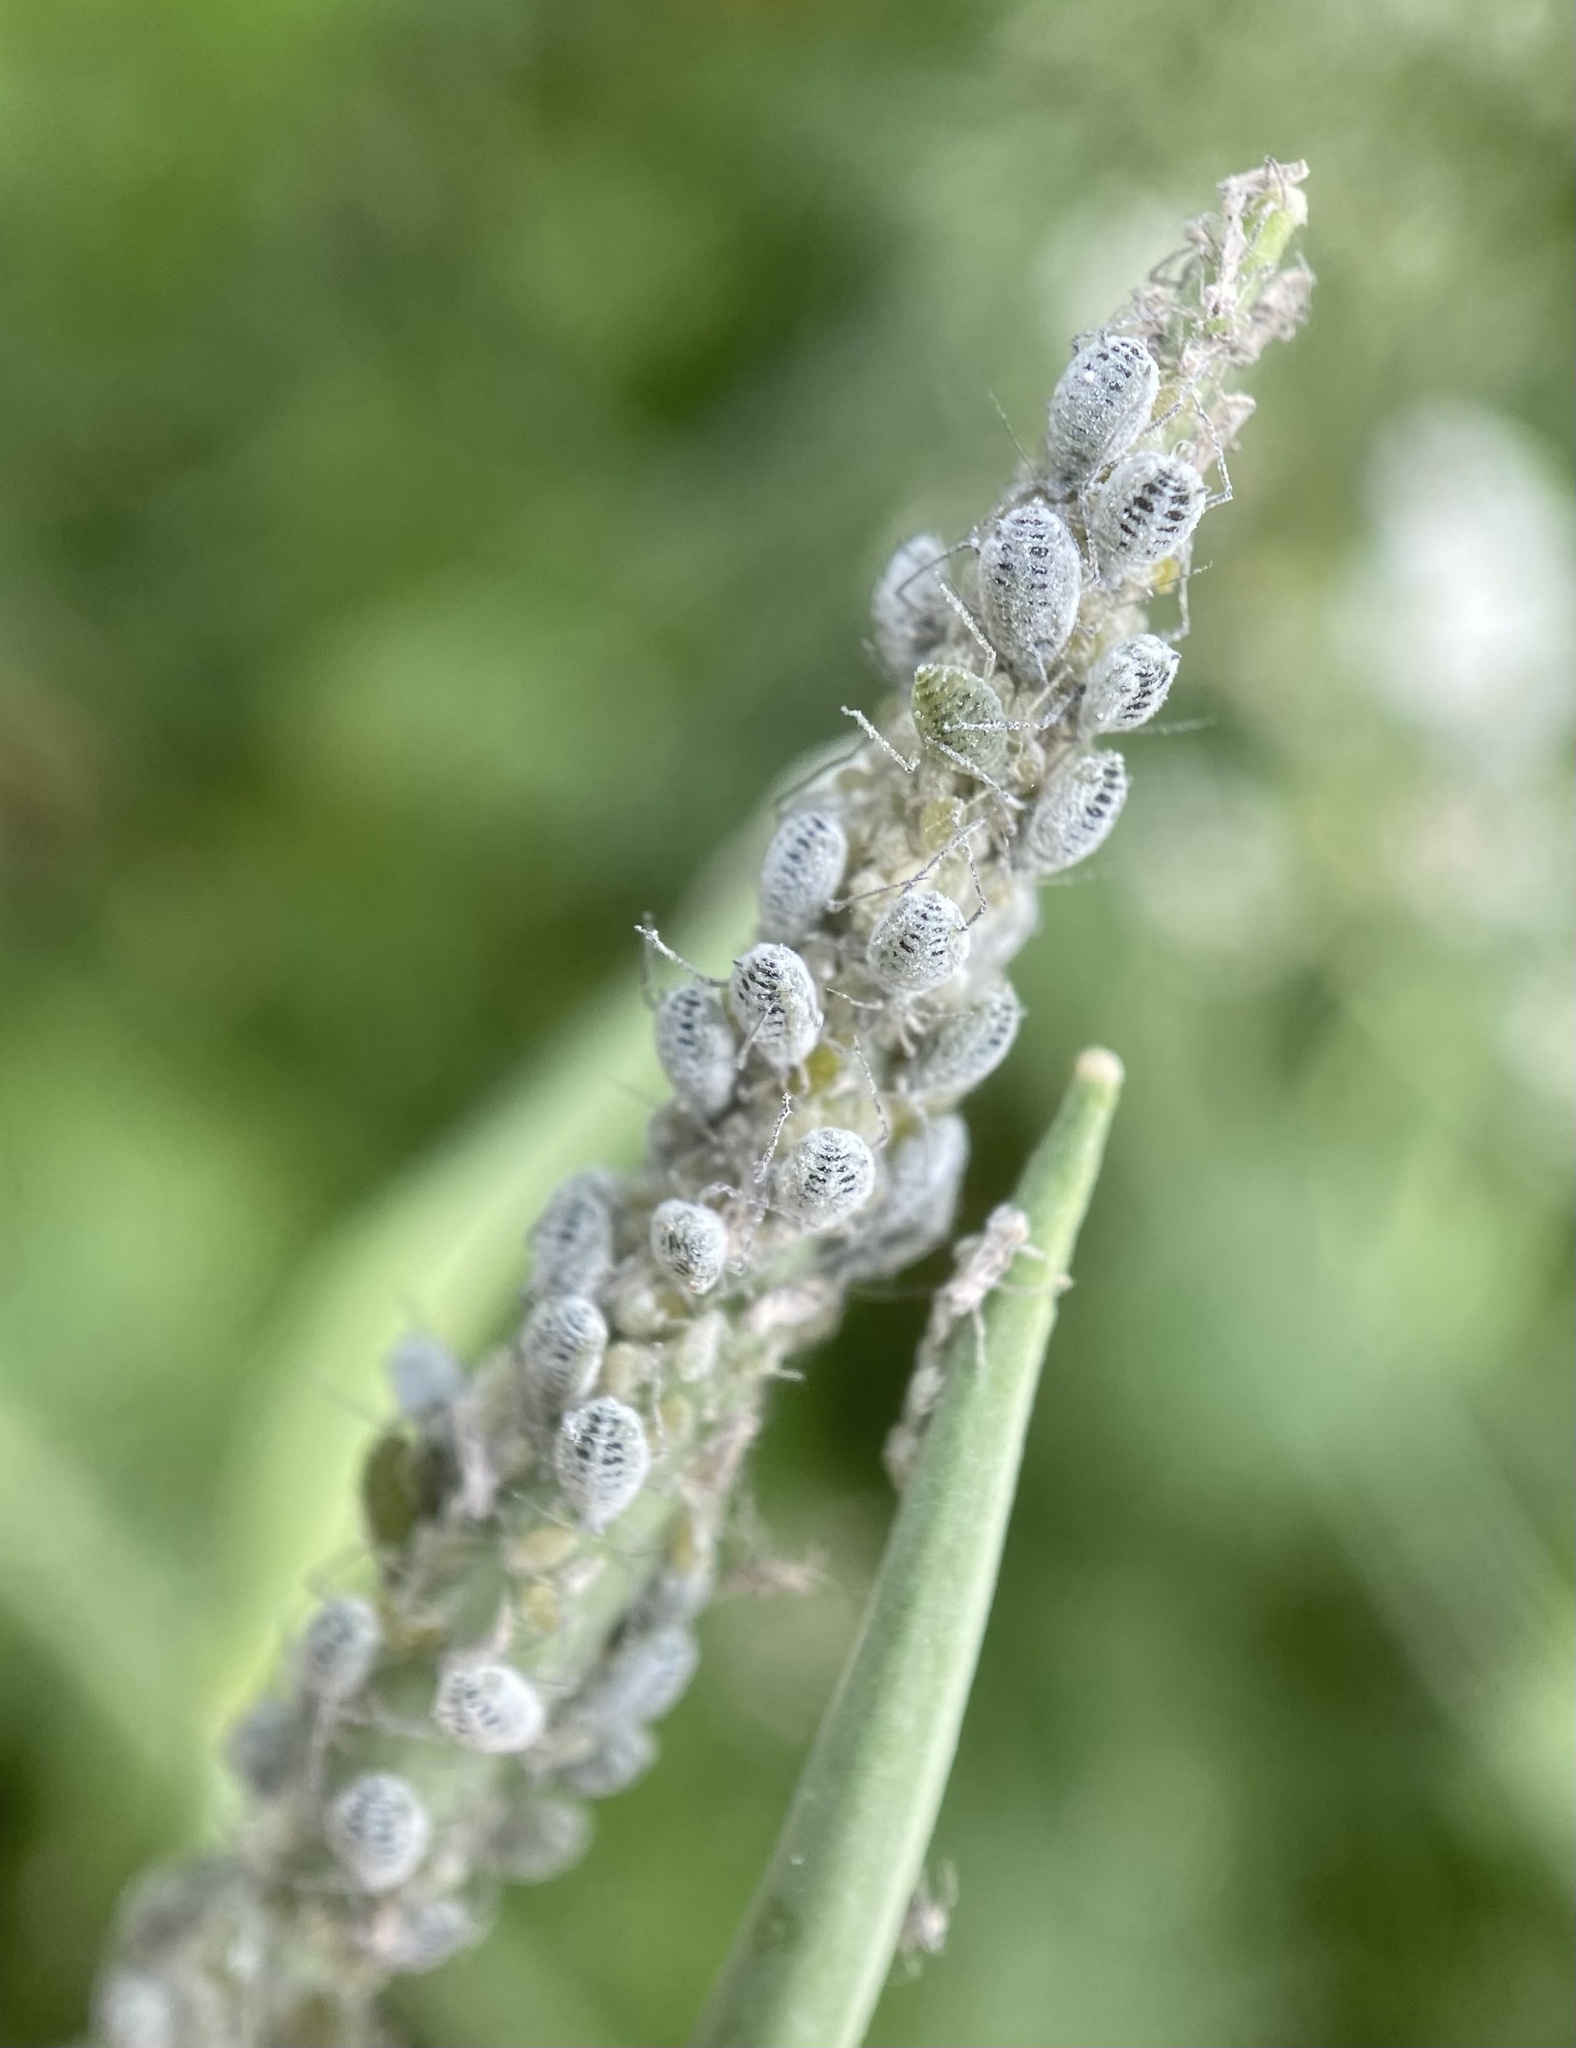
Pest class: cabbage_aphid